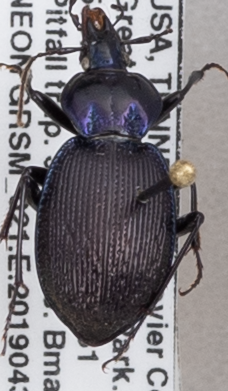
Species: Sphaeroderus stenostomus lecontei
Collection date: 2019-04-30
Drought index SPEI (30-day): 1.13
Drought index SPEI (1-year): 2.09
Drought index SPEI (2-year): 2.09